Iris Spranger

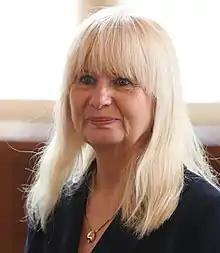
Spranger in 2021

Iris Spranger (born 19 September 1961) is a German politician of the Social Democratic Party (SPD) who has served as Senator for Interior, Digitalisation and Sport in the Berlin state government since December 2021. She has been a member of the Abgeordnetenhaus of Berlin since 2011, and previously served from 1999 to 2006. From 2006 to 2011 she was State Secretary in the state Finance Department.